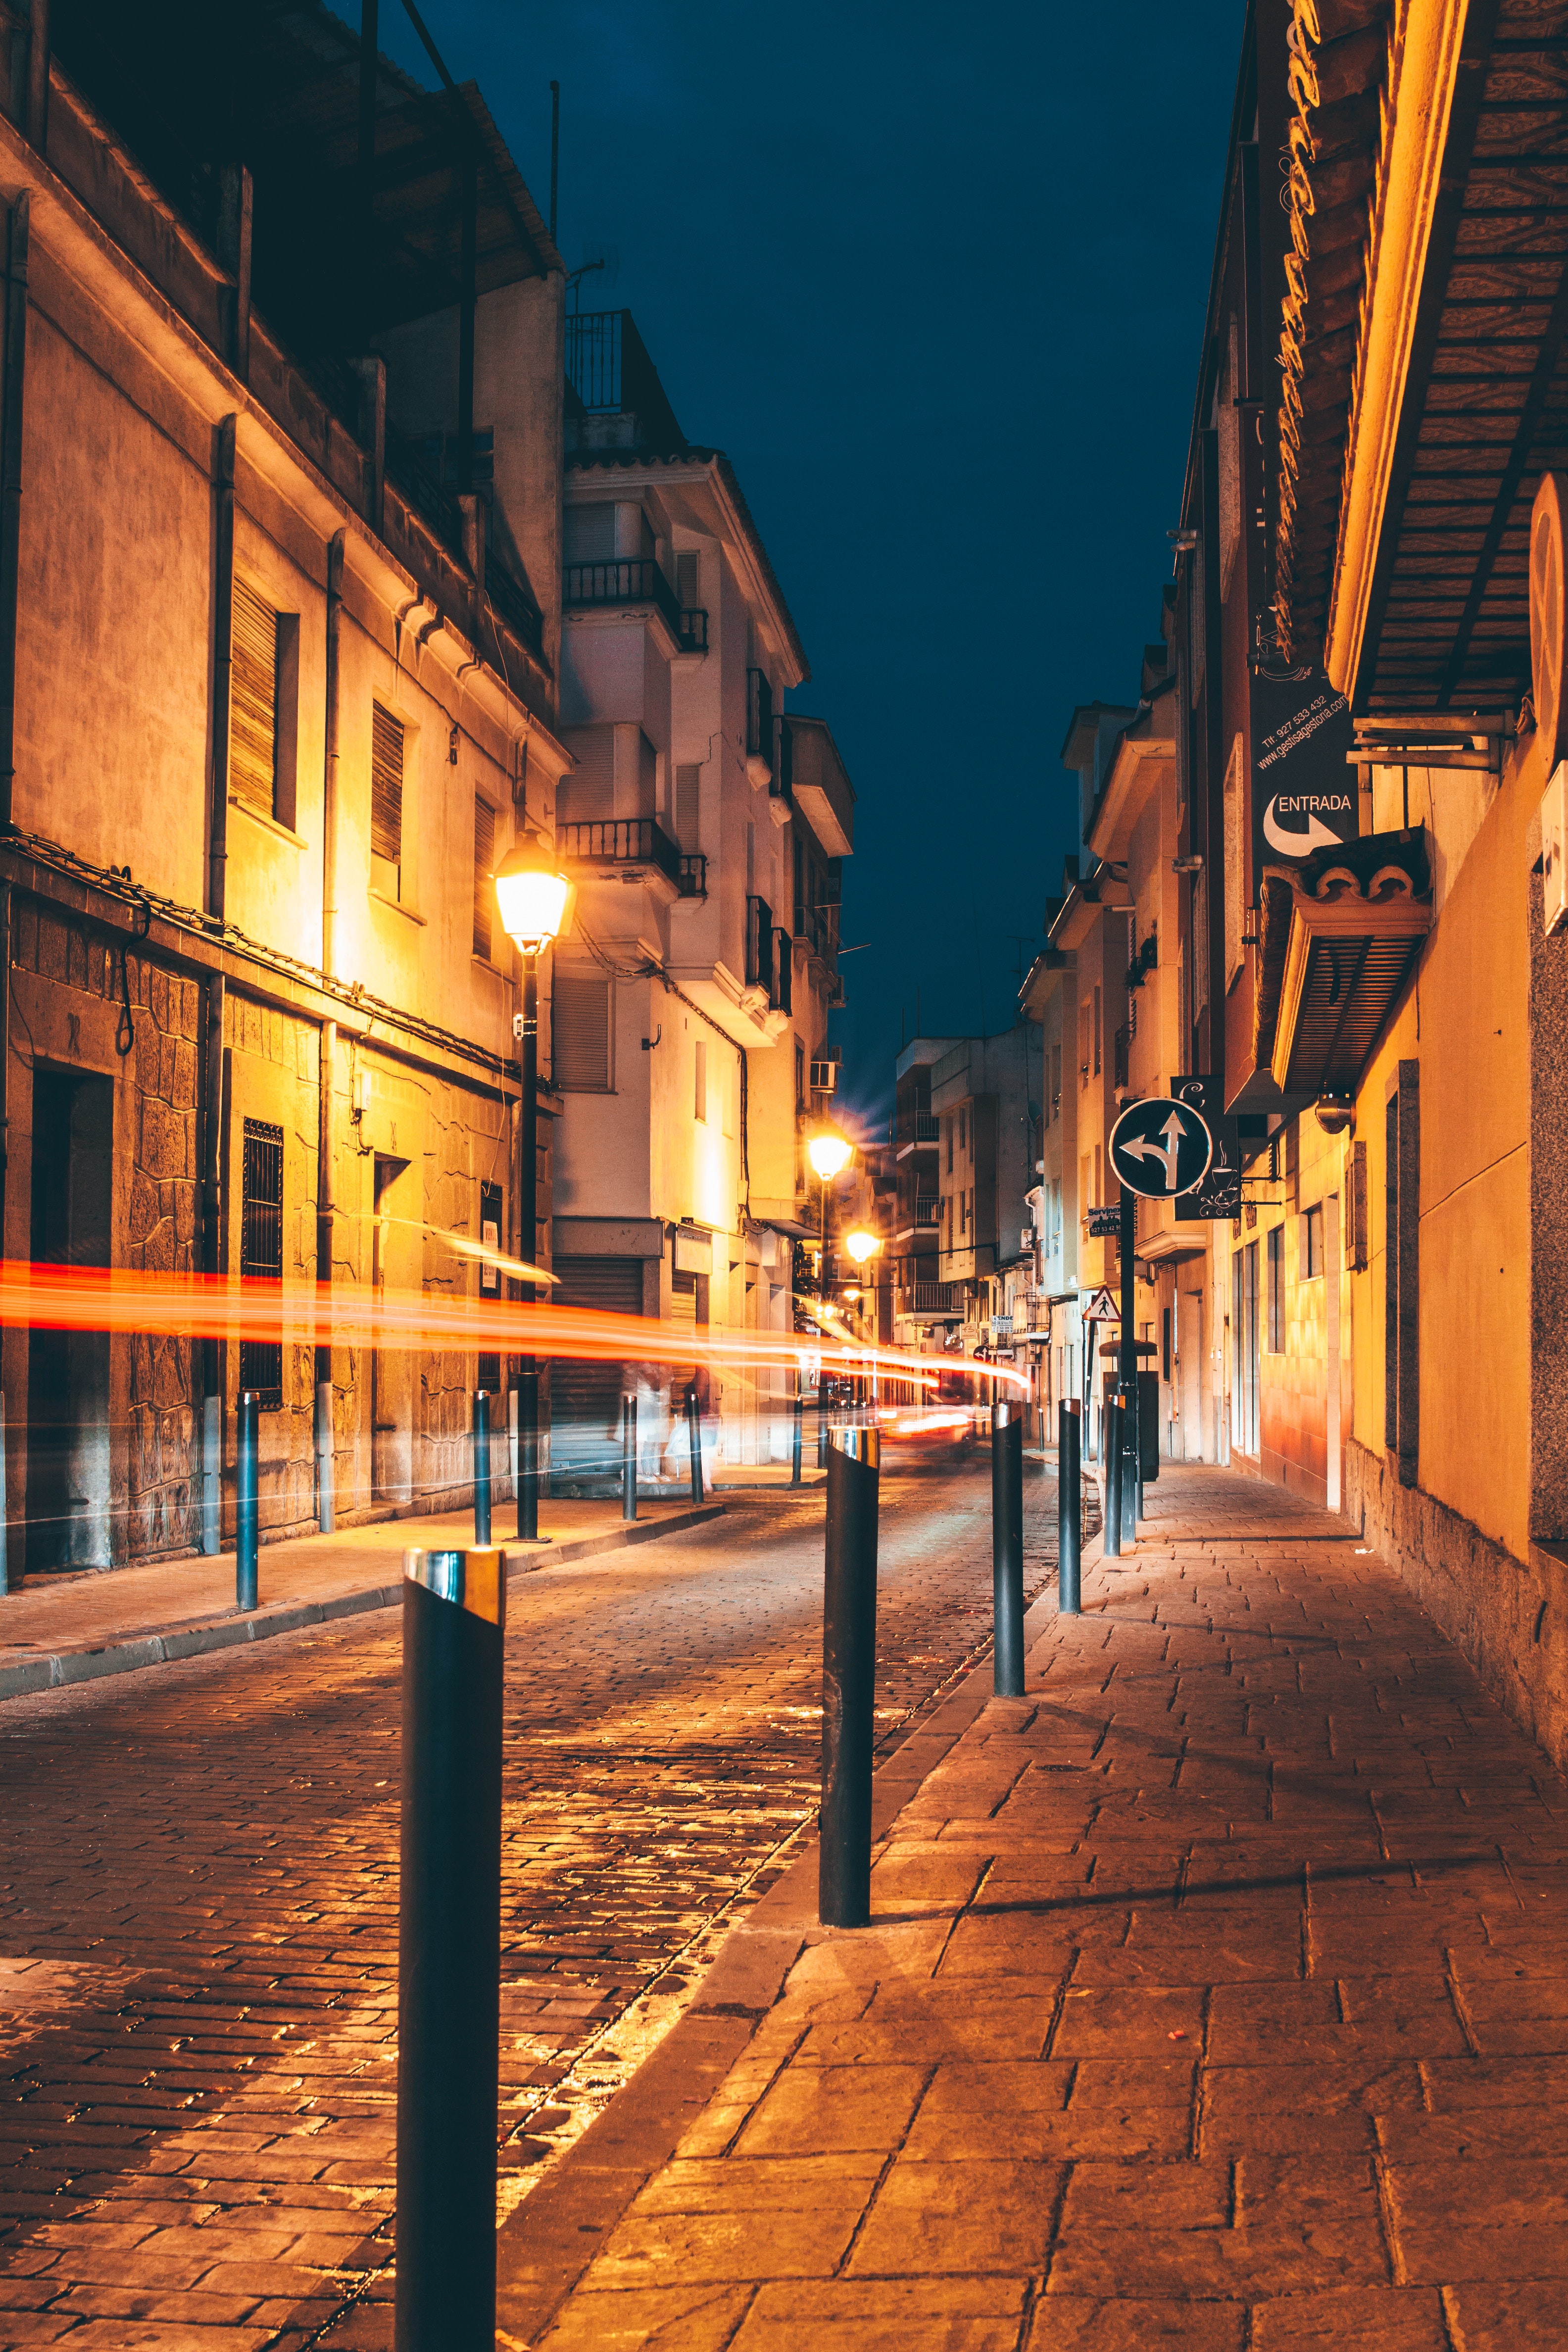
light, sky, road, street, night, house, morning, window, town, building, alley, city, cityscape, downtown, evening, reflection, facade, street light, lane, lighting, infrastructure, metropolis, neighbourhood, urban area, residential area